Christoph Wyneken

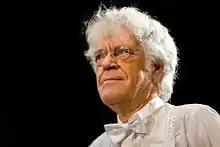

Born in Berlin, Wyneken studied violin and conducting at the music academies of Berlin University of the Arts, Hochschule für Musik Detmold and Austin.